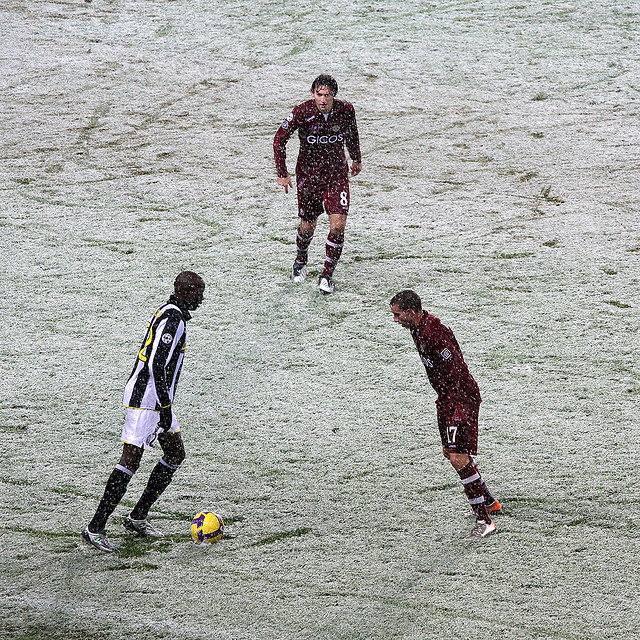
ba cầu thủ bóng đá đang tranh chấp bóng với nhau ở trên sân tuyết